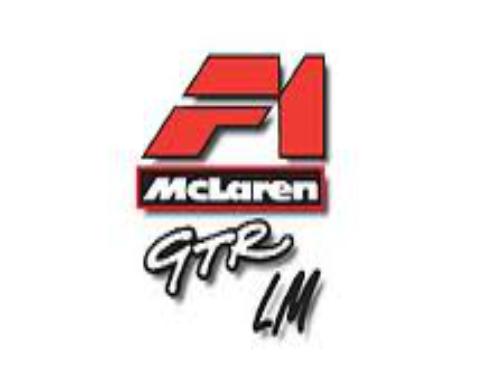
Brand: mclaren
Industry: Transportation